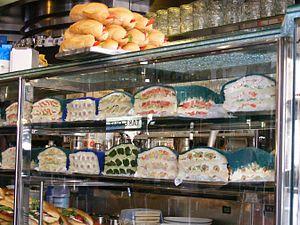
Un tramezzino est un en-cas italien composé de deux tranches de pain de mie triangulaires, renfermant une garniture de viande, fromage, champignons cuits, crudités, fruits de mer ou du poisson.